Carlton Tavern

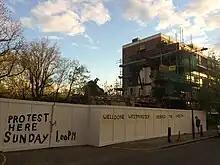
Site of the demolished pub in April 2015, with protest graffiti

The building was being considered by Historic England for Grade II listing when it was unexpectedly demolished on 8 April 2015 by its owner, property developer CLTX Limited, to make way for a block of flats above a new pub. The manager was told by the owner on Easter Monday to close the pub for an "inventory", but when she returned two days later she found the building had been demolished. According to "Haaretz", CLTX is "a relatively unknown company with only one listed director – Tel Aviv lawyer Ori Calif".